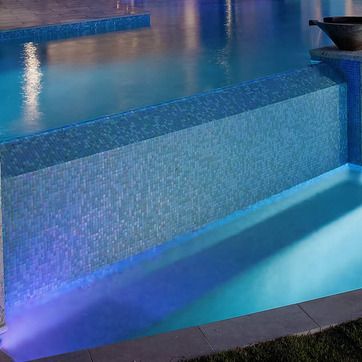
Material: tile